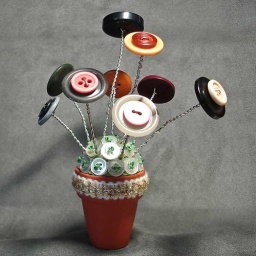
button flowers in flower pot